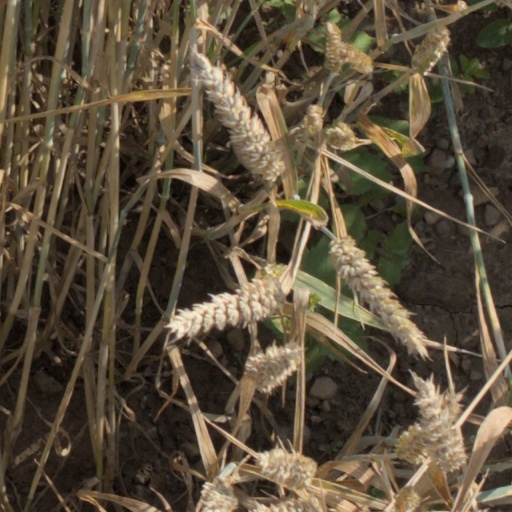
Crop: wheat